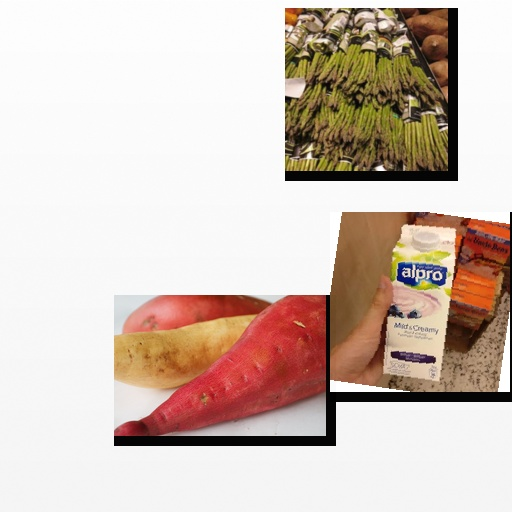
Food items: sweet_potato, asparagus, blueberry_soyghurt